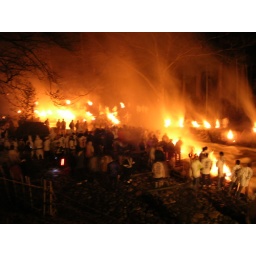
The gathering by the river where the priests sent sacred water to Nara, the old capital of Japan